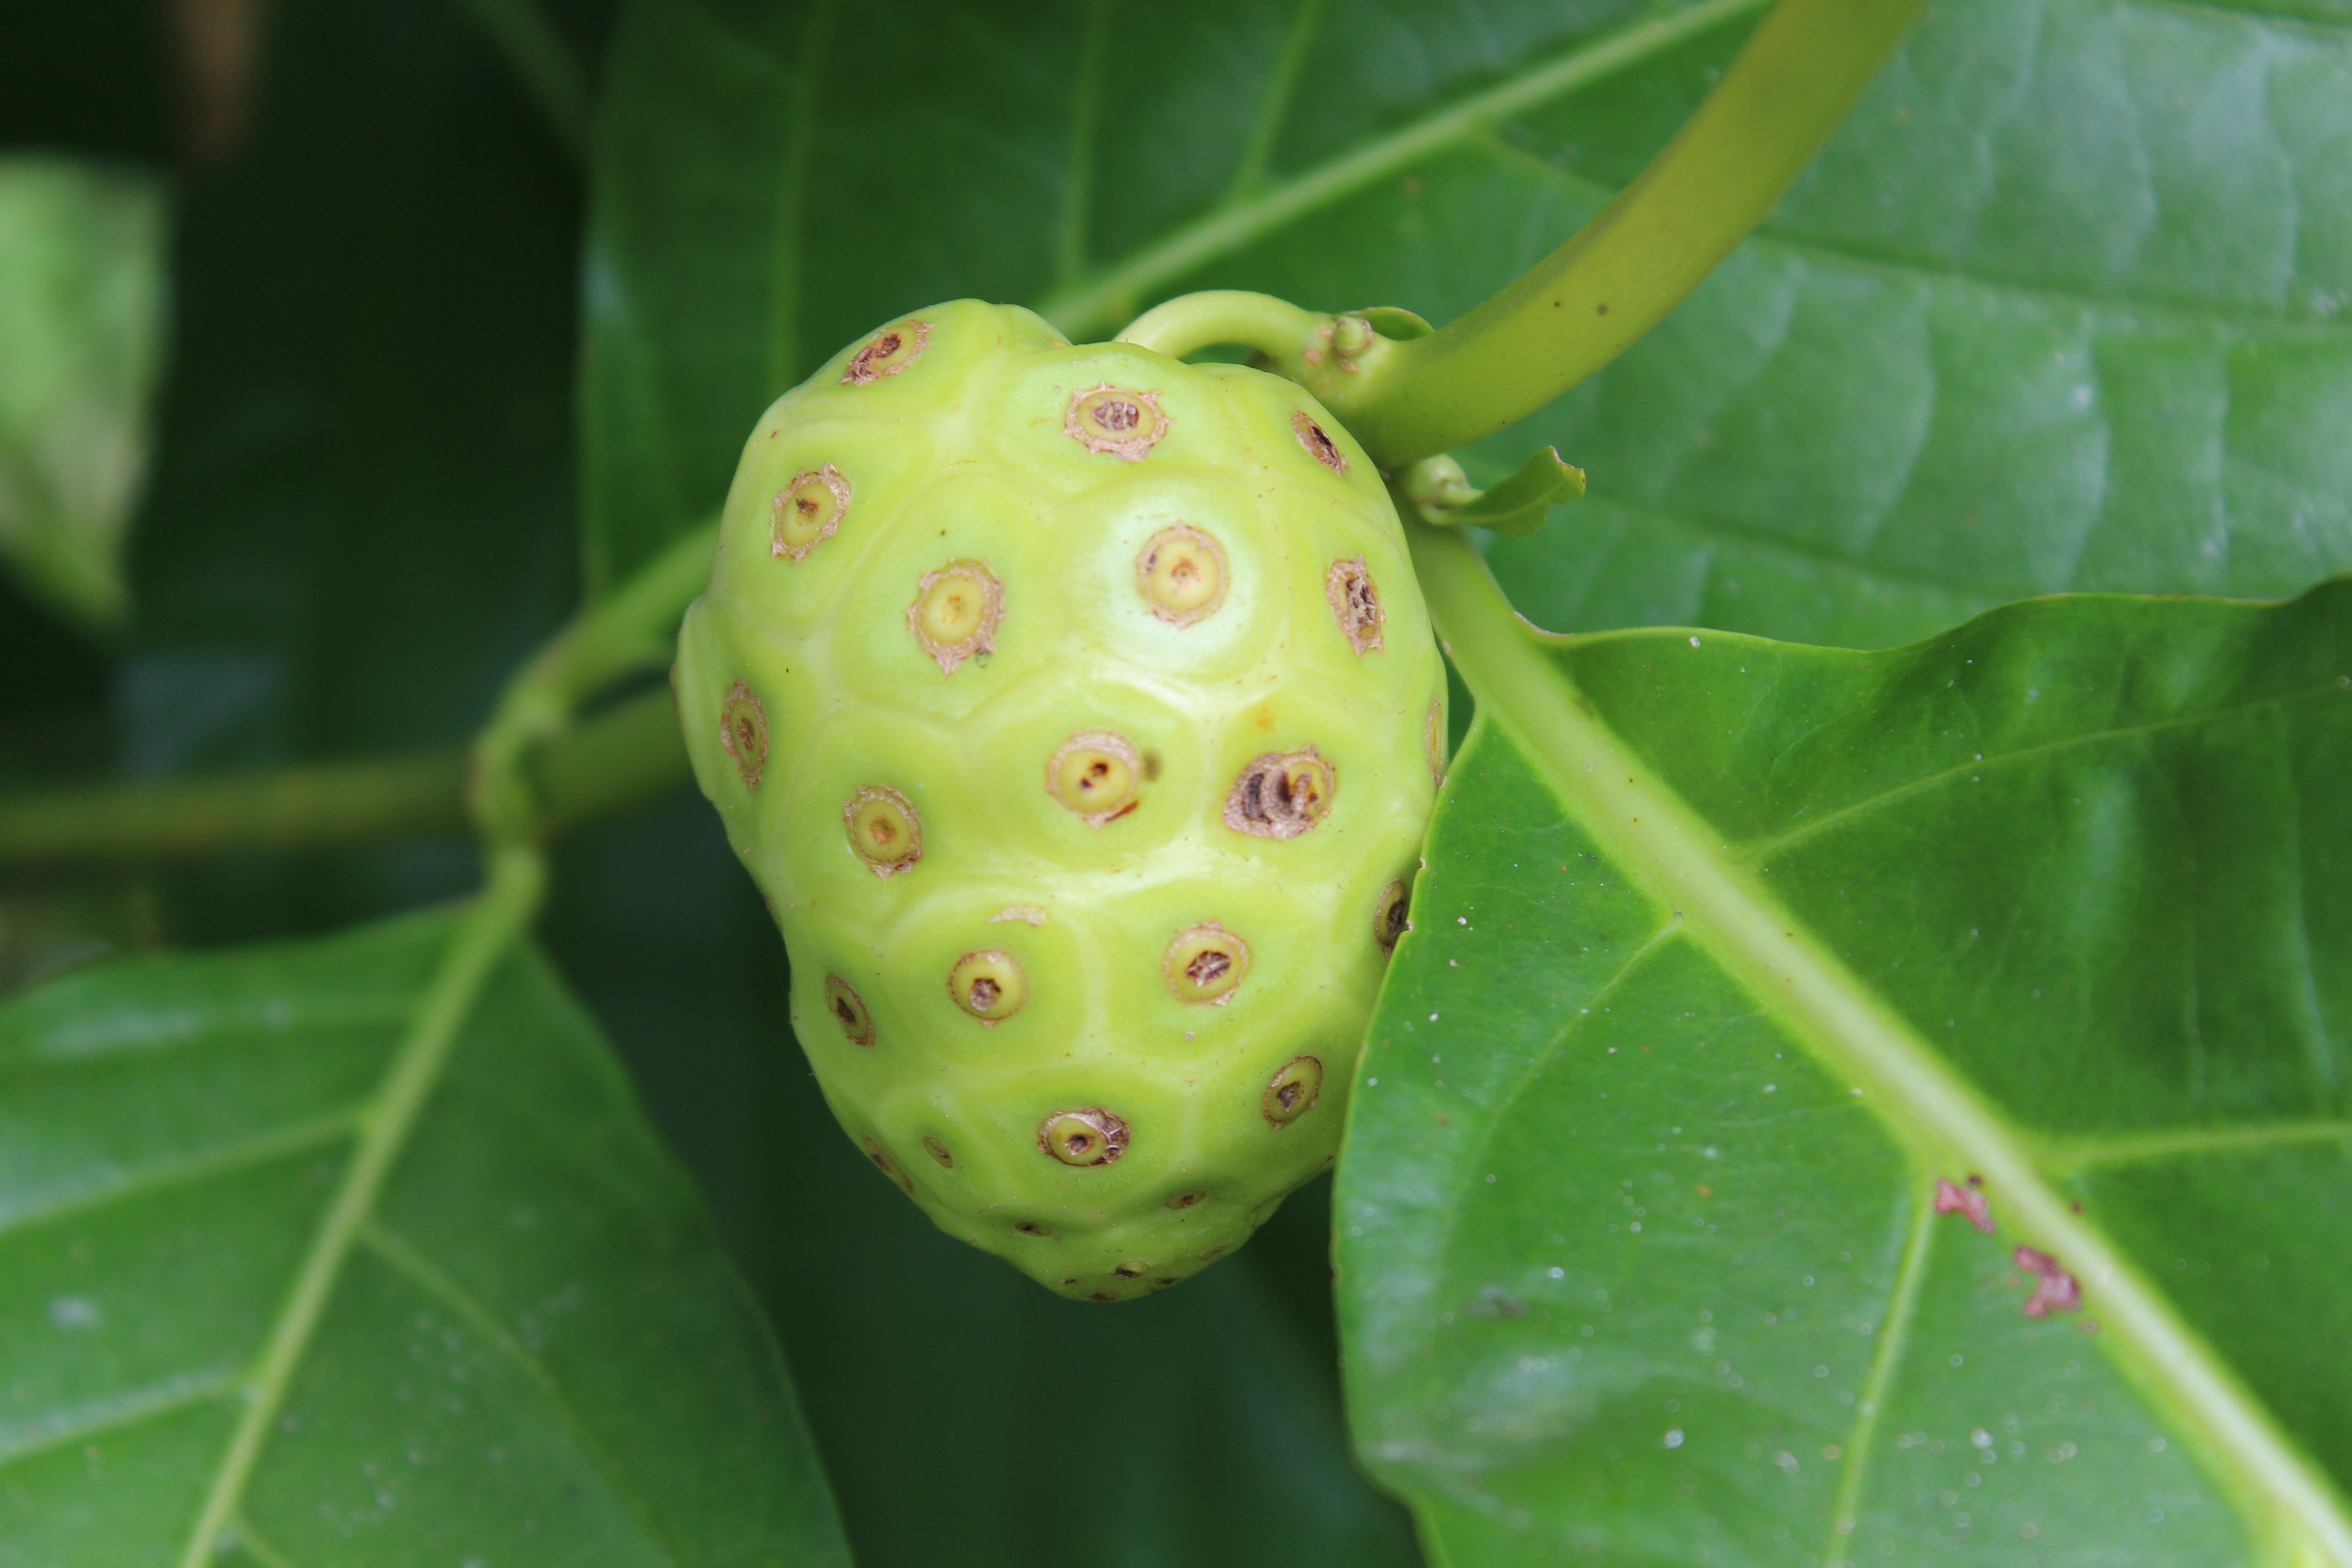
nature, plant, fruit, leaf, flower, food, green, produce, tropical, botany, flora, macro photography, flowering plant, noni, plant stem, land plant, morinda citrifolia